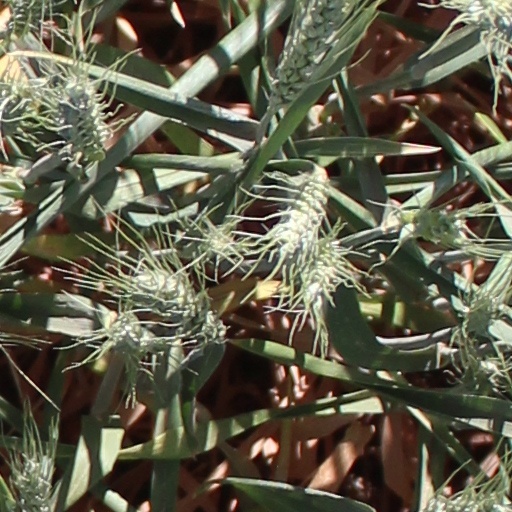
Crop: wheat